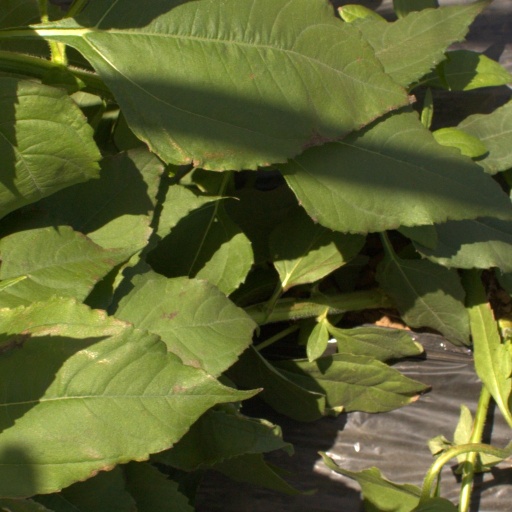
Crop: Jerusalem artichoke